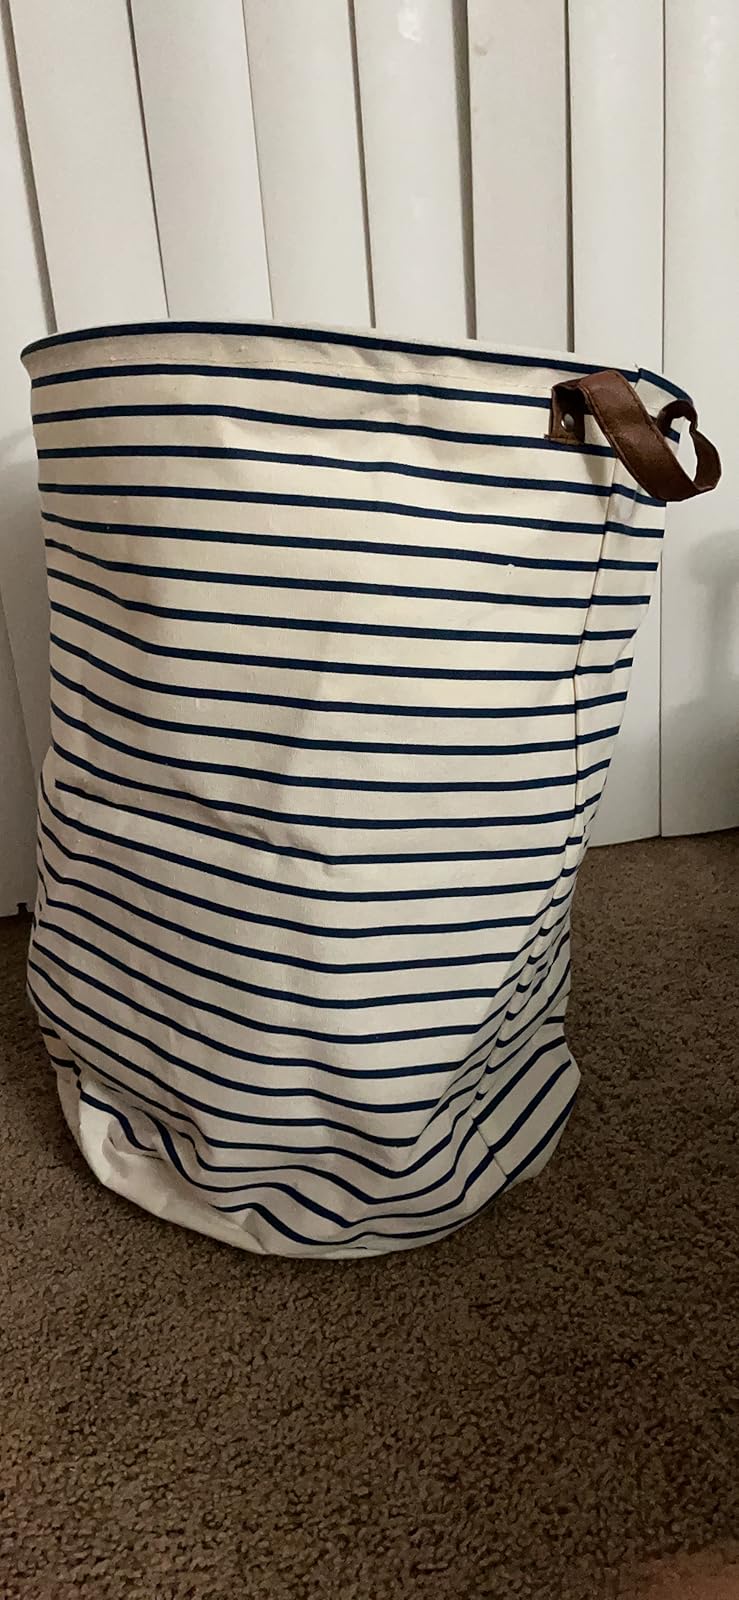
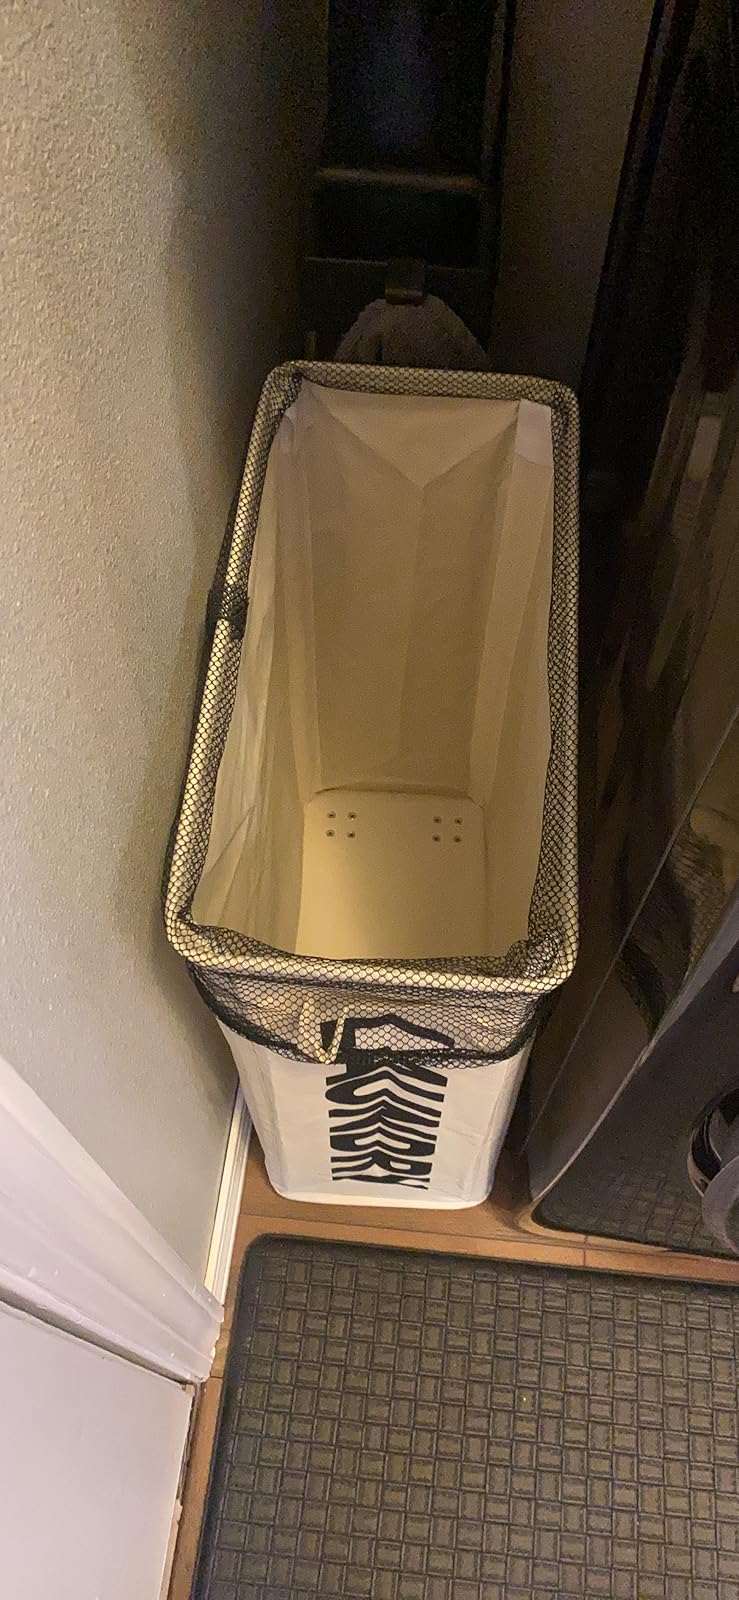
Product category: items_hamper
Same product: no